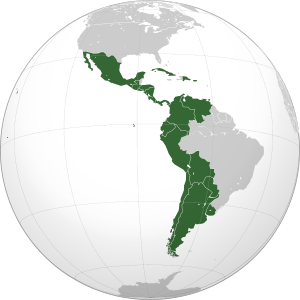
L'Amérique hispanique est une zone culturelle constituée des pays américains de langue espagnole. Le gentilé correspondant est Hispano-Américain.
La patria grande est le concept politique visant à fédérer les états de l'Amérique hispanique. Le concept se réfère aux Guerres d'indépendance en Amérique du Sud menées notamment par Simón Bolívar et José de San Martín qui souhaitaient unifier politiquement les nations issues de l'empire espagnol.